Describe the emotion expressed in this image:  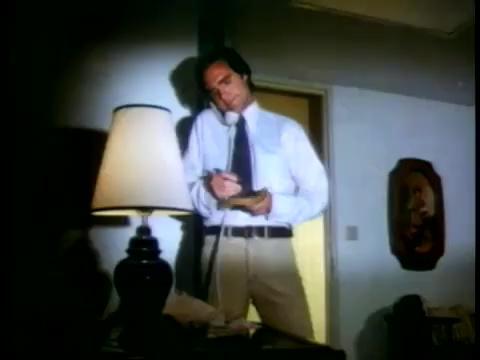
This person displays Pain, valence and arousal with high intensity.